Craig Breedlove

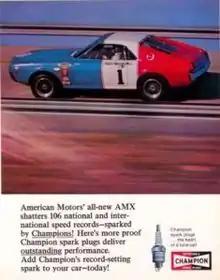
An ad promoting Breedlove shattering speed records in a production AMC AMX

Breedlove was put on the payroll at American Motors Corporation (AMC) in 1968 to prepare the automaker's pony and high-performance cars, the Javelin and the AMX, for speed and endurance records.